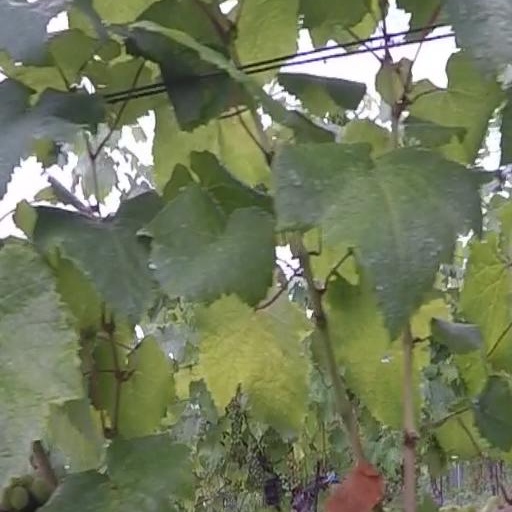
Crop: grape